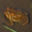
Label: frog